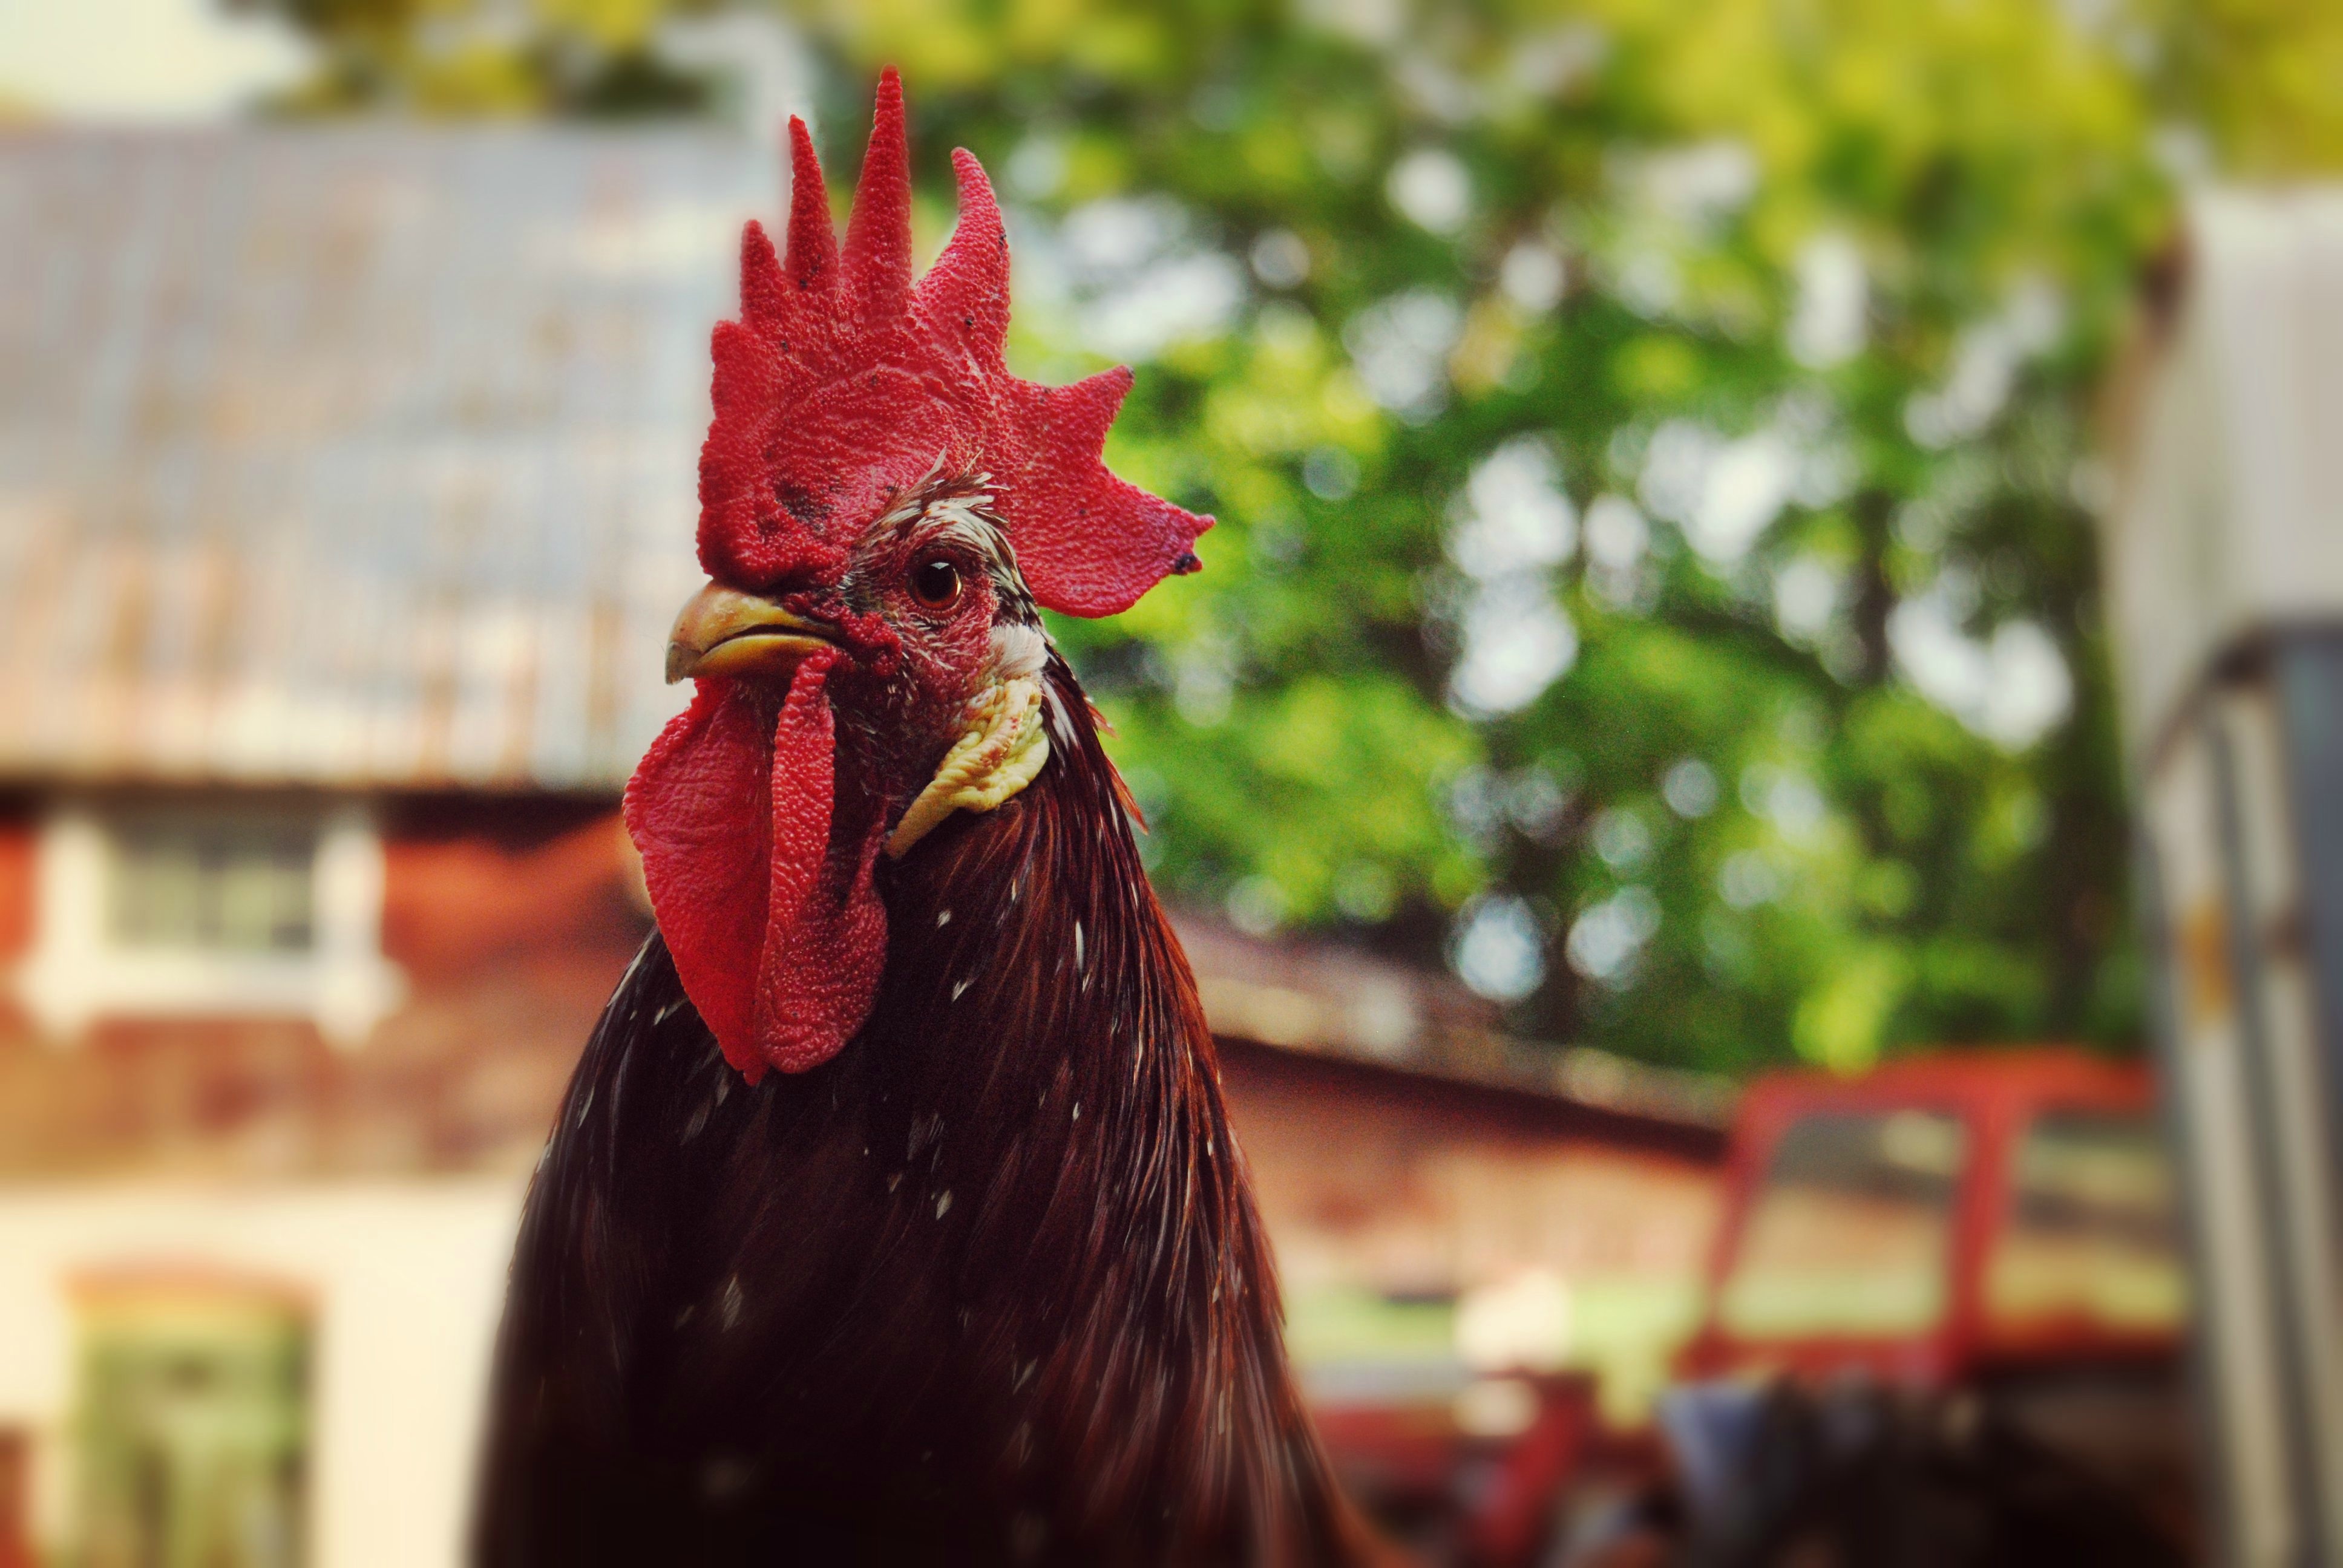
bird, red, chicken, rooster, hen, animals, galliformes, springs, phasianidae, proud